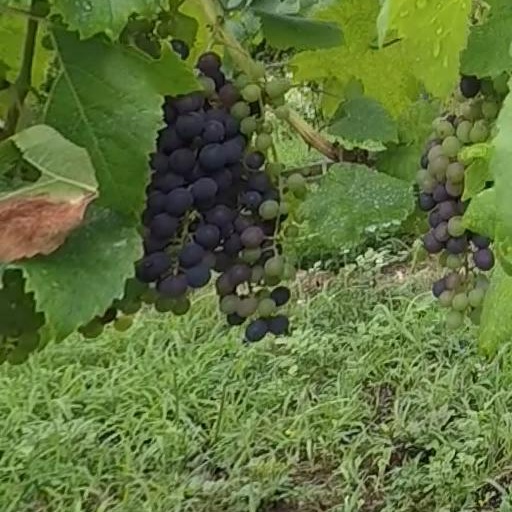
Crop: grape